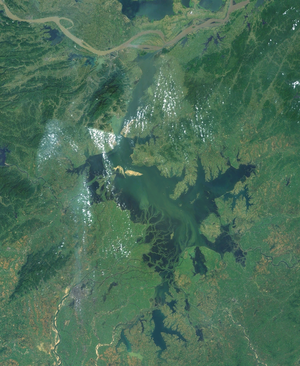
Poyang Hu
Satellitfoto af Poyang
Poyang Hu eller Poyangsøen, som ligger i provinsen Jiangxi, er den største ferskvandssø i Folkerepublikken Kina. Den har et overfladeområde på 3.585 km² og et volum på 25 km³. Afhængig af regntiden varierer arealet fra 1.000 km² til 4.400 km². Den er omkring 170 x 17 km, og har en gennemsnitlig dybde på otte meter.